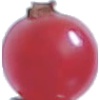
Label: Redcurrant 1